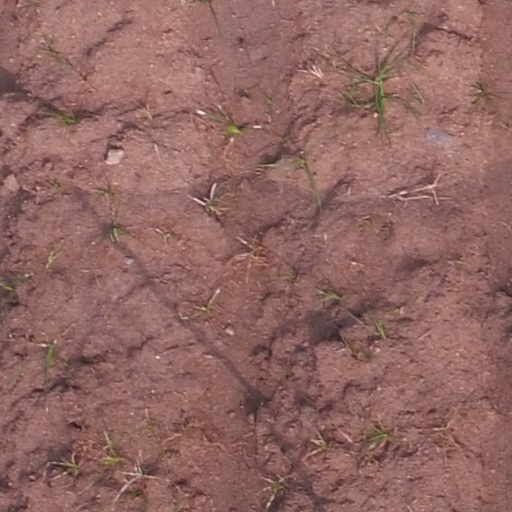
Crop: maize; corn